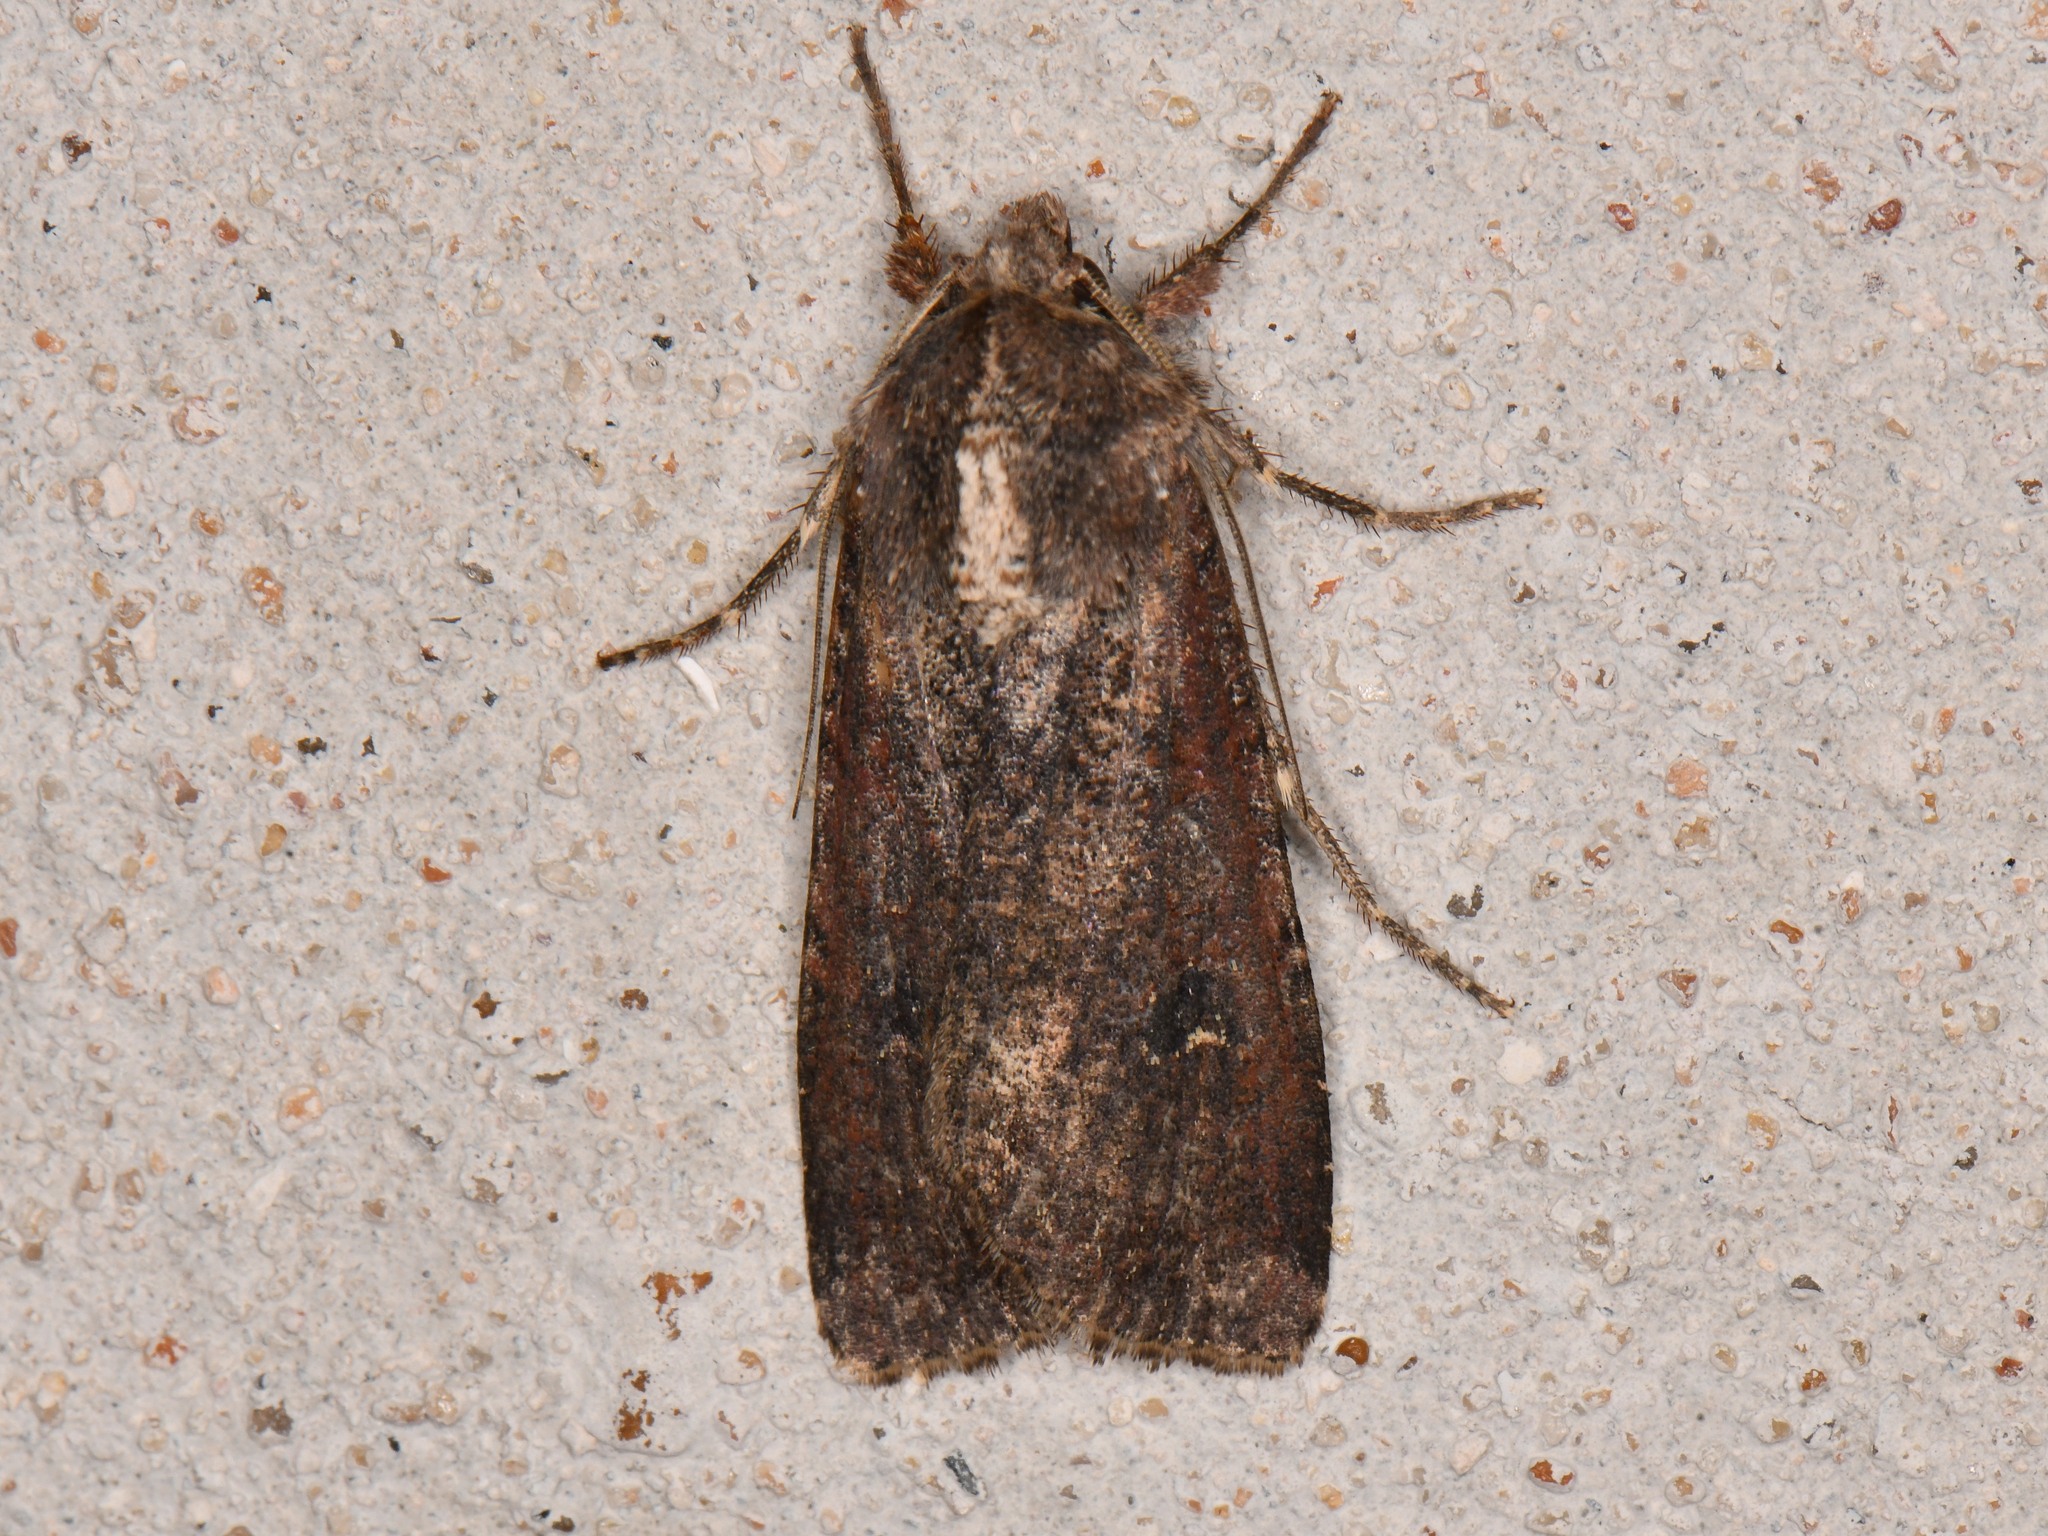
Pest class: cutworms